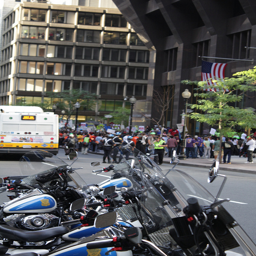
Motor cycle police control a crowd forming on a city street
motorcycles, people and a bus are outside of a large building
A group of motorcycles parked on the side of a street that runs past a building with a large group of people standing in front of it.
Some motor bikes and a large group of people on the street.
a couple of motorcycles parked next to each other on the side of a street.